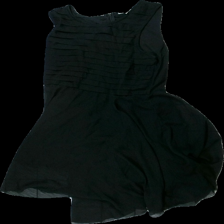
View: front
Type: Dress
Category: Ladies
Brand: Not in the list
Brand text on label: Uniq Young
Colors: Black
Material: 100% polyester
Cut: Regular, C-collar
Size: 170
Season: All
Stains: Minor
Damage: loose threads
Damage location: middle center
Price range: <50
Recommended usage: Export
Comment: washed out